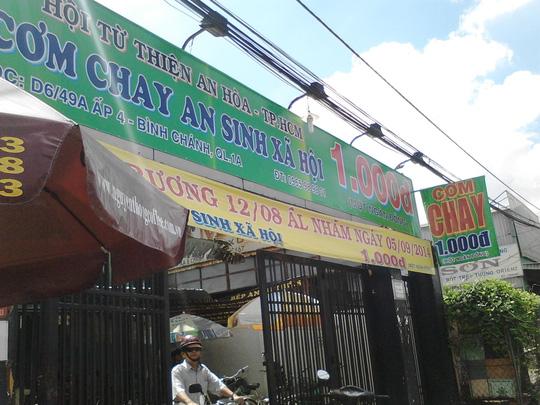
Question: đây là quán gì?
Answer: quán cơm chay an sinh xã hội